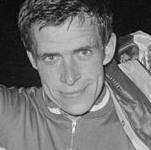
Age: 25